Rhizome

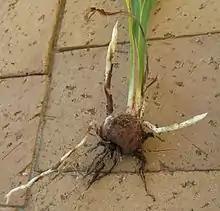
Stolons growing from nodes from a corm of "Crocosmia"

A stem tuber is a thickened part of a rhizome or stolon that has been enlarged for use as a storage organ. In general, a tuber is high in starch, e.g. the potato, which is a modified stolon. The term "tuber" is often used imprecisely and is sometimes applied to plants with rhizomes.